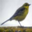
Label: bird